Wendell E. Reed

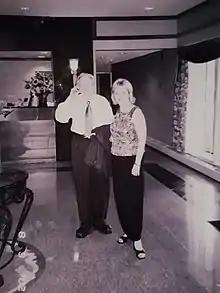
Wendell and Carol Race (his oldest daughter)

Wendell E. Reed was an aircraft engineer noted primarily for inventing the engine microjet controller (EMC), for which he was awarded the Wright Brothers Medal in 1955.